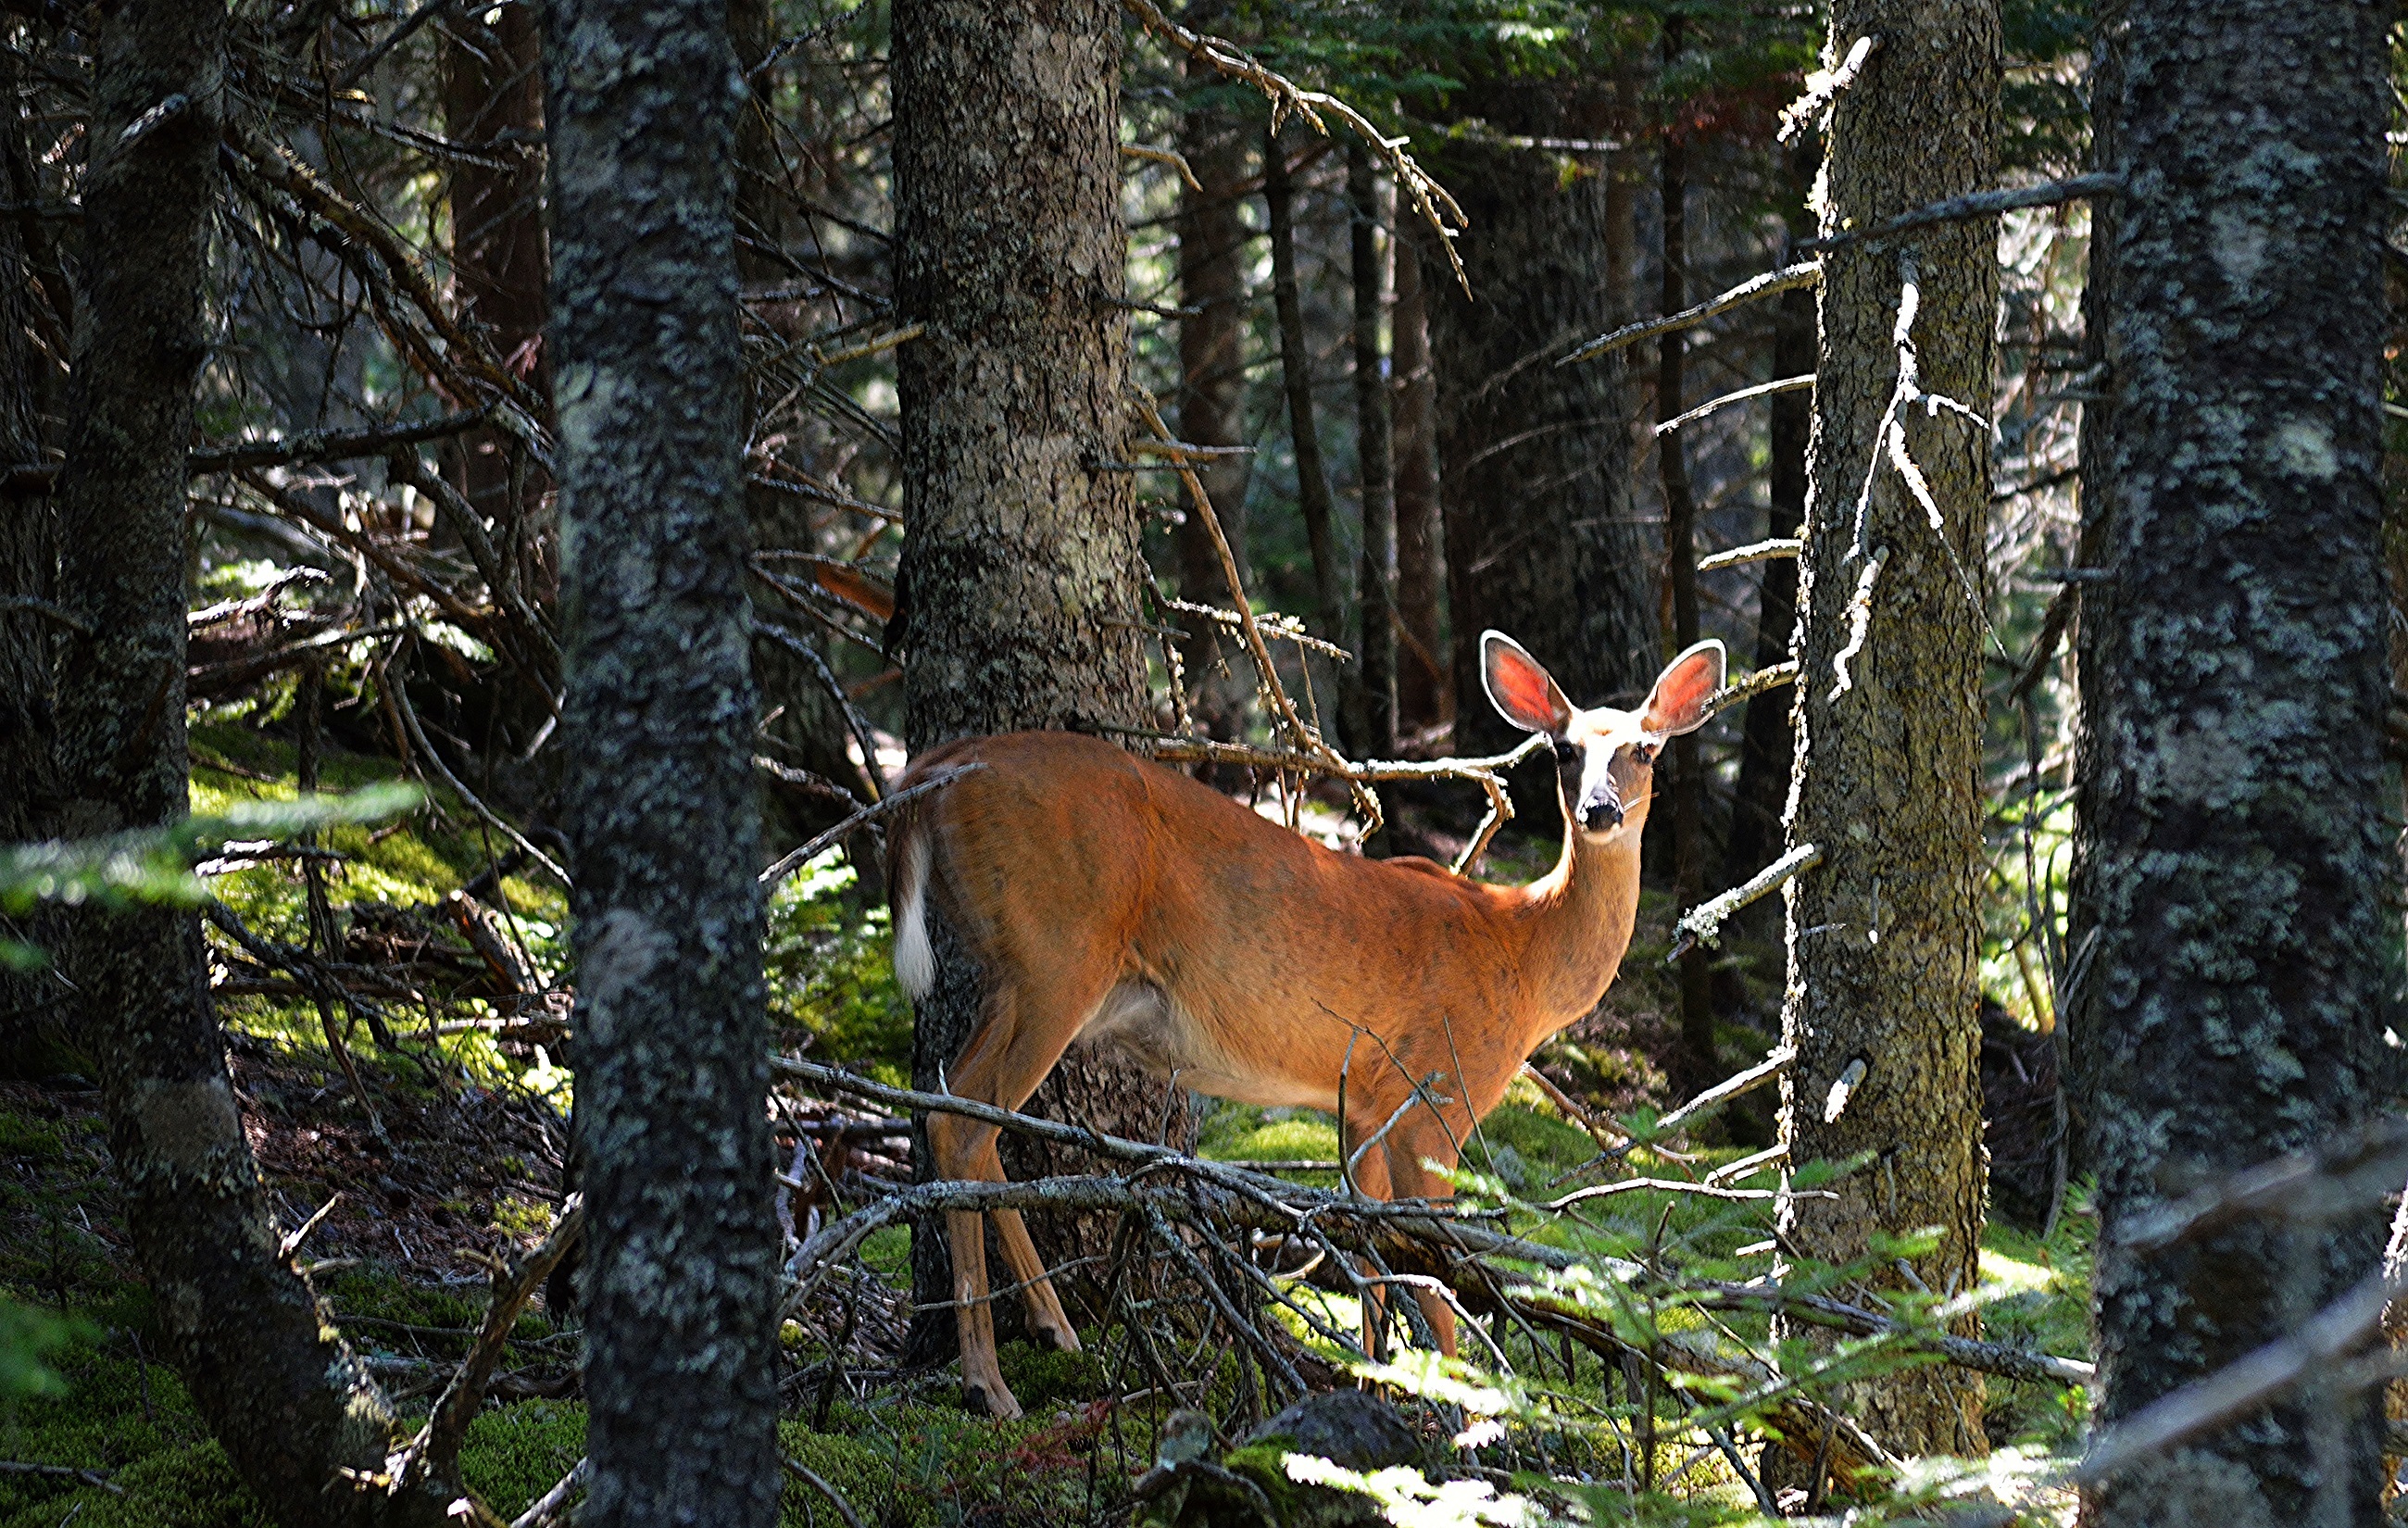
nature, forest, wilderness, looking, female, wildlife, standing, deer, portrait, mammal, fauna, doe, head, woodland, habitat, elk, white tailed deer, pack animal